Echo City Hall

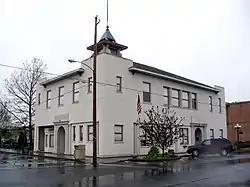
The building's exterior in 2006

Echo City Hall is an historic building in Echo, Oregon, United States. The building is listed on the National Register of Historic Places.